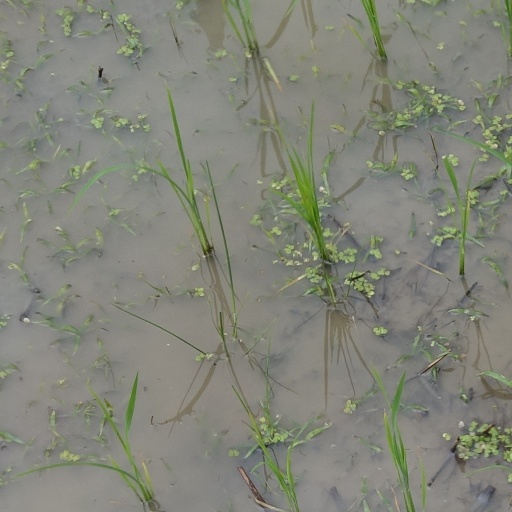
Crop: rice